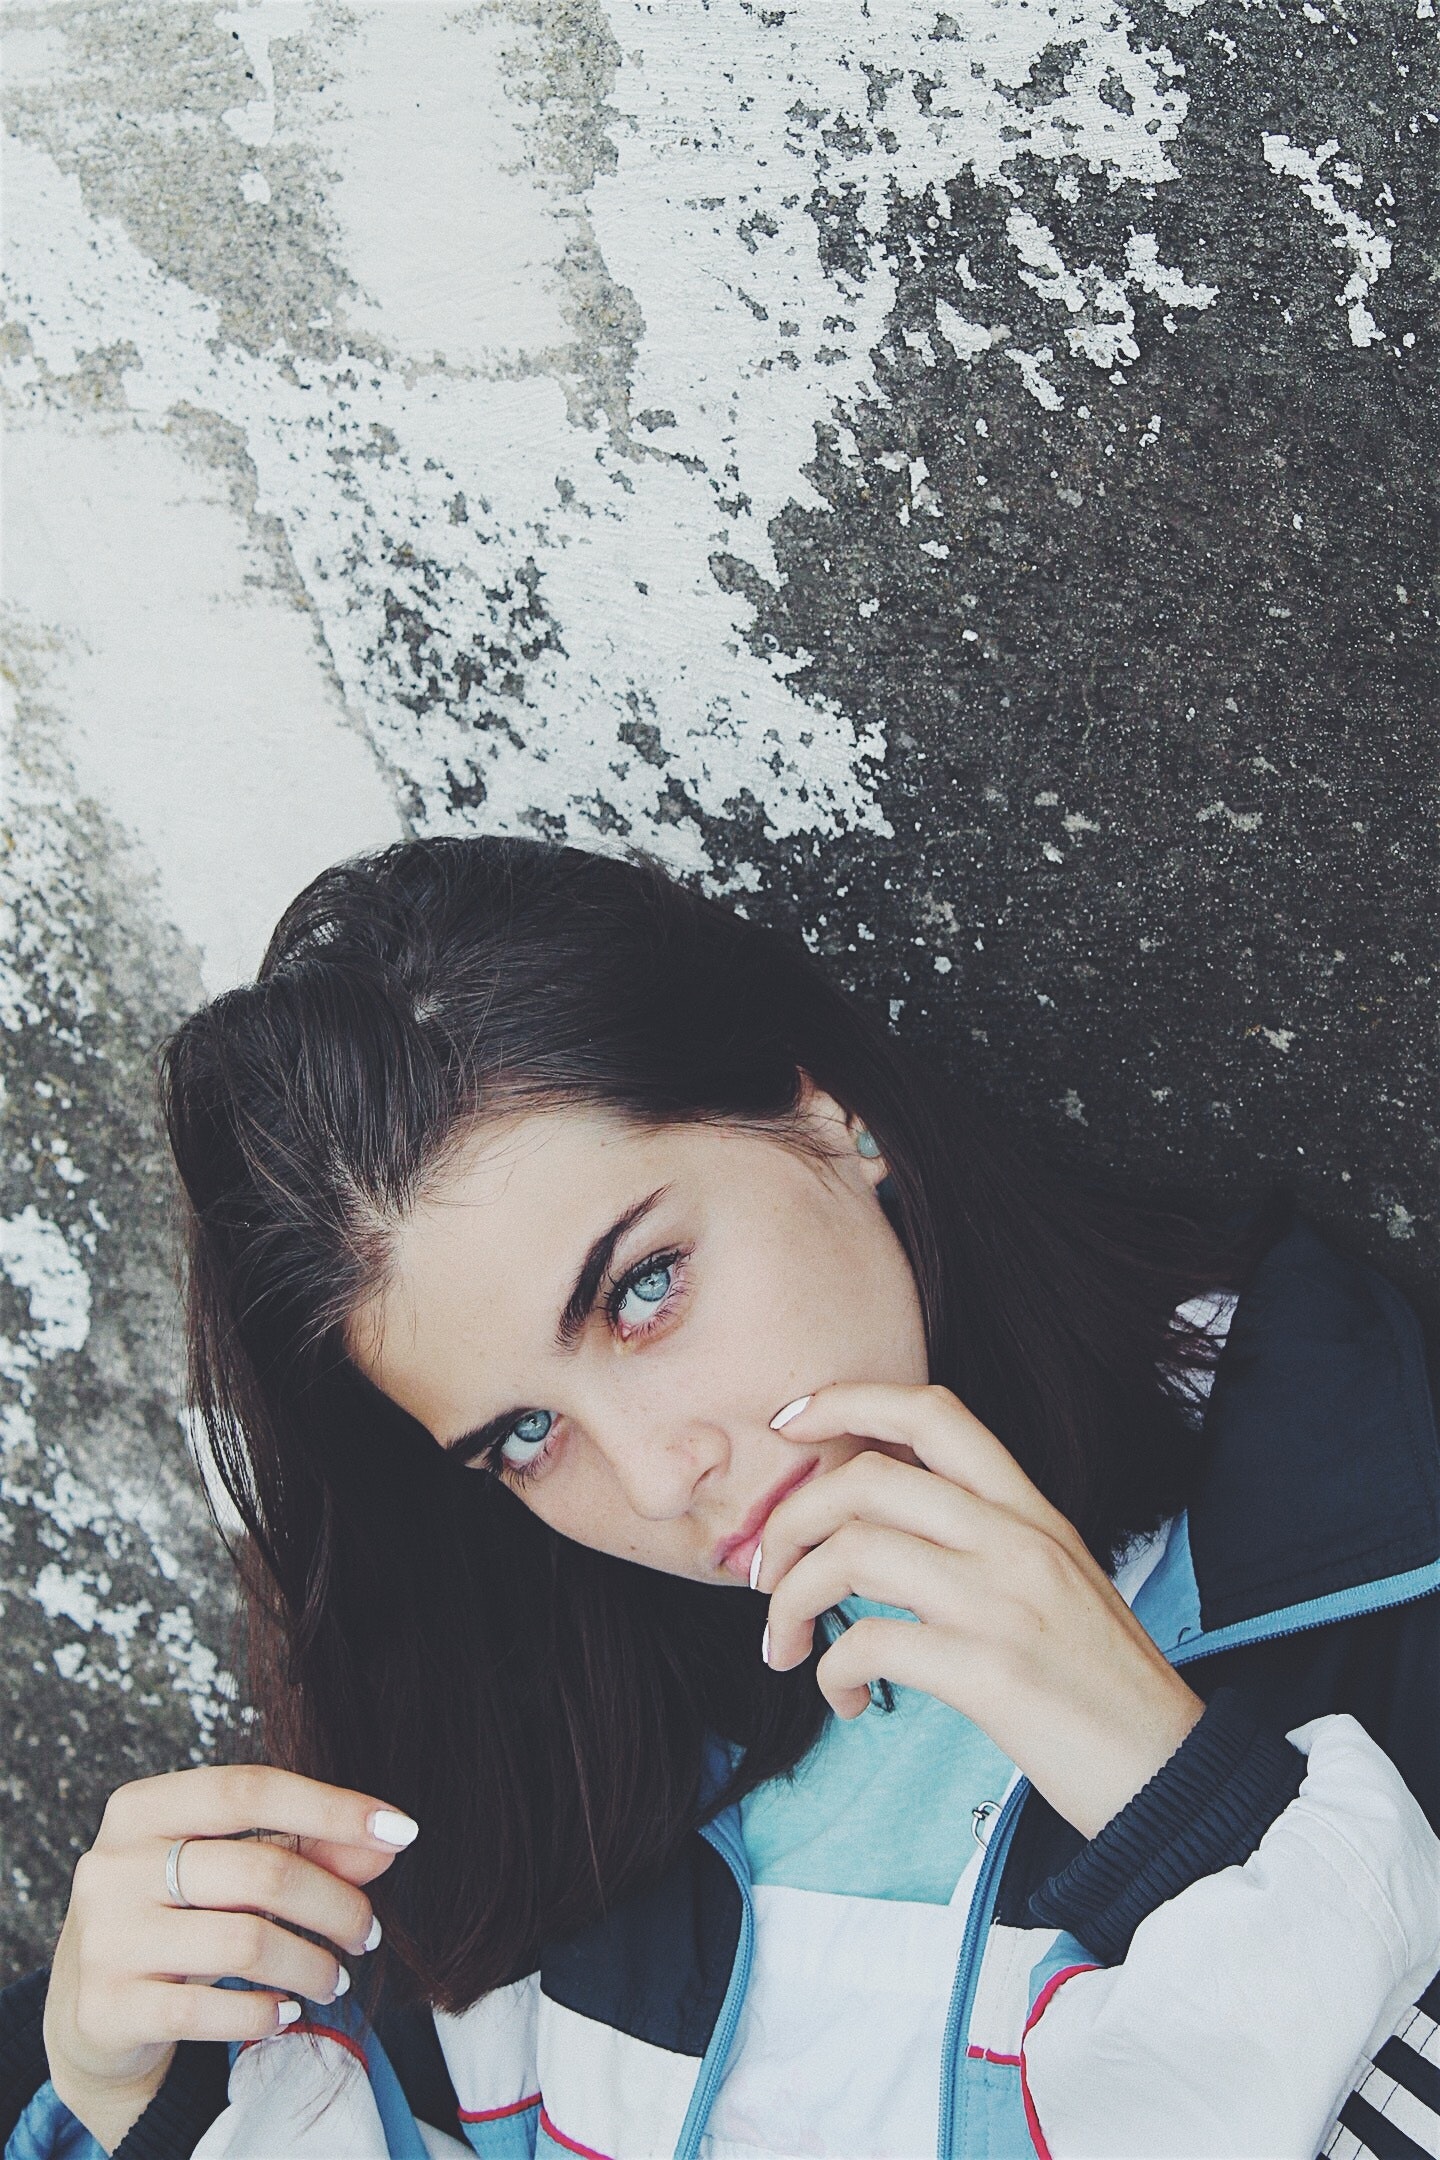
hair, blue, face, nose, water, skin, cool, beauty, head, lip, eye, black hair, forehead, photography, smile, mouth, selfie, hand, plant, long hair, leisure, Tints and shades, style